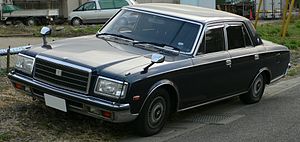
Luksusbil / Modeller før 1990
En luksusbil er en bil i den øverste klasse i den fælles europæiske bilklasseinddeling og over øvre mellemklassebil.